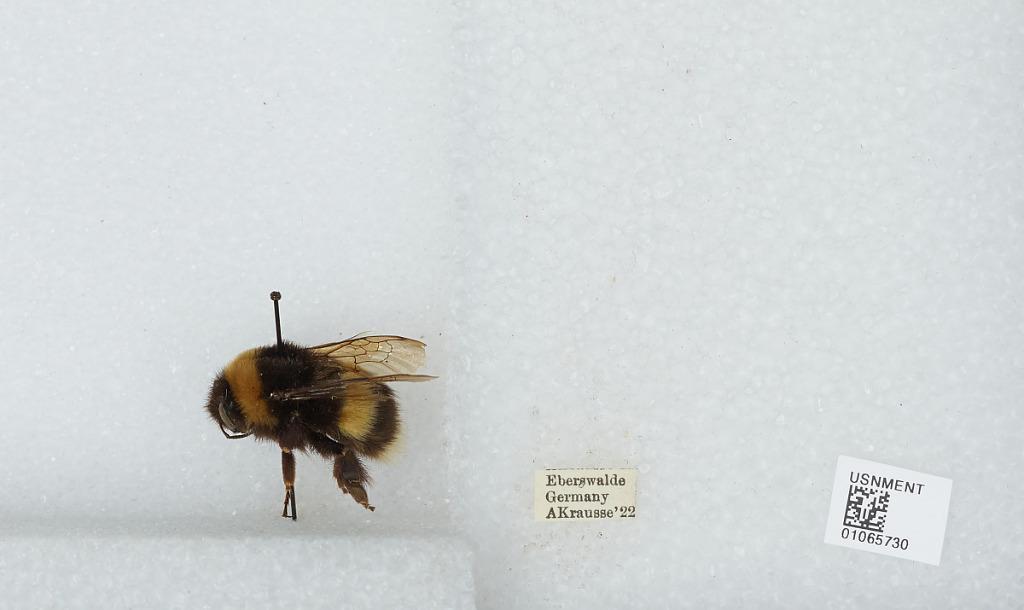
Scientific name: Bombus sp.
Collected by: A. Krausse
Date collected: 1922--
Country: Germany
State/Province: Brandenburg
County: Barnim
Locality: Eberswalde
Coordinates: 52.8356, 13.8182